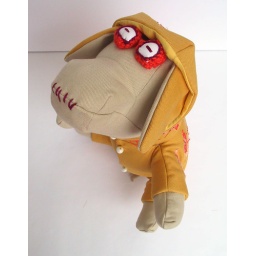
A dog in a yellow coat